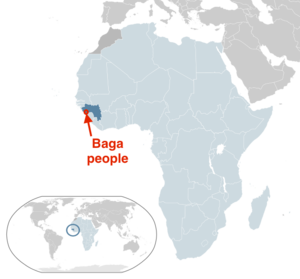
Les Baga sont une population d'Afrique de l'Ouest vivant sur le littoral et quelques îles, principalement en Guinée, également en Guinée-Bissau et en Sierra Leone. D'abord riziculteurs et producteurs de sel, ils ont également été de grands sculpteurs de masques et d'objets rituels, dont beaucoup ont été détruits au moment de l'islamisation ou emportés à l'étranger. La plupart des traditions sculpturales baga se sont ainsi effondrées. Après l'indépendance de la Guinée en 1958, puis le régime de répression instauré par le président Sékou Touré, les Baga construisent leur nouvelle identité.